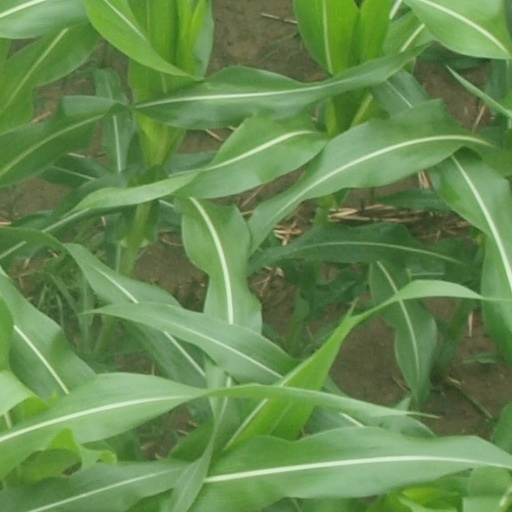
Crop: maize; corn